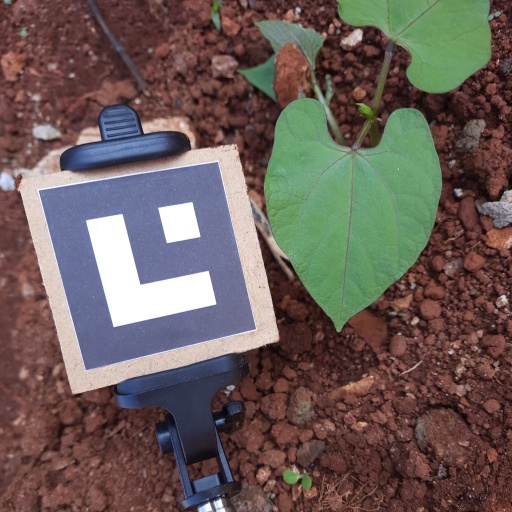
Observations: wavy surface, no eating holes, under shade